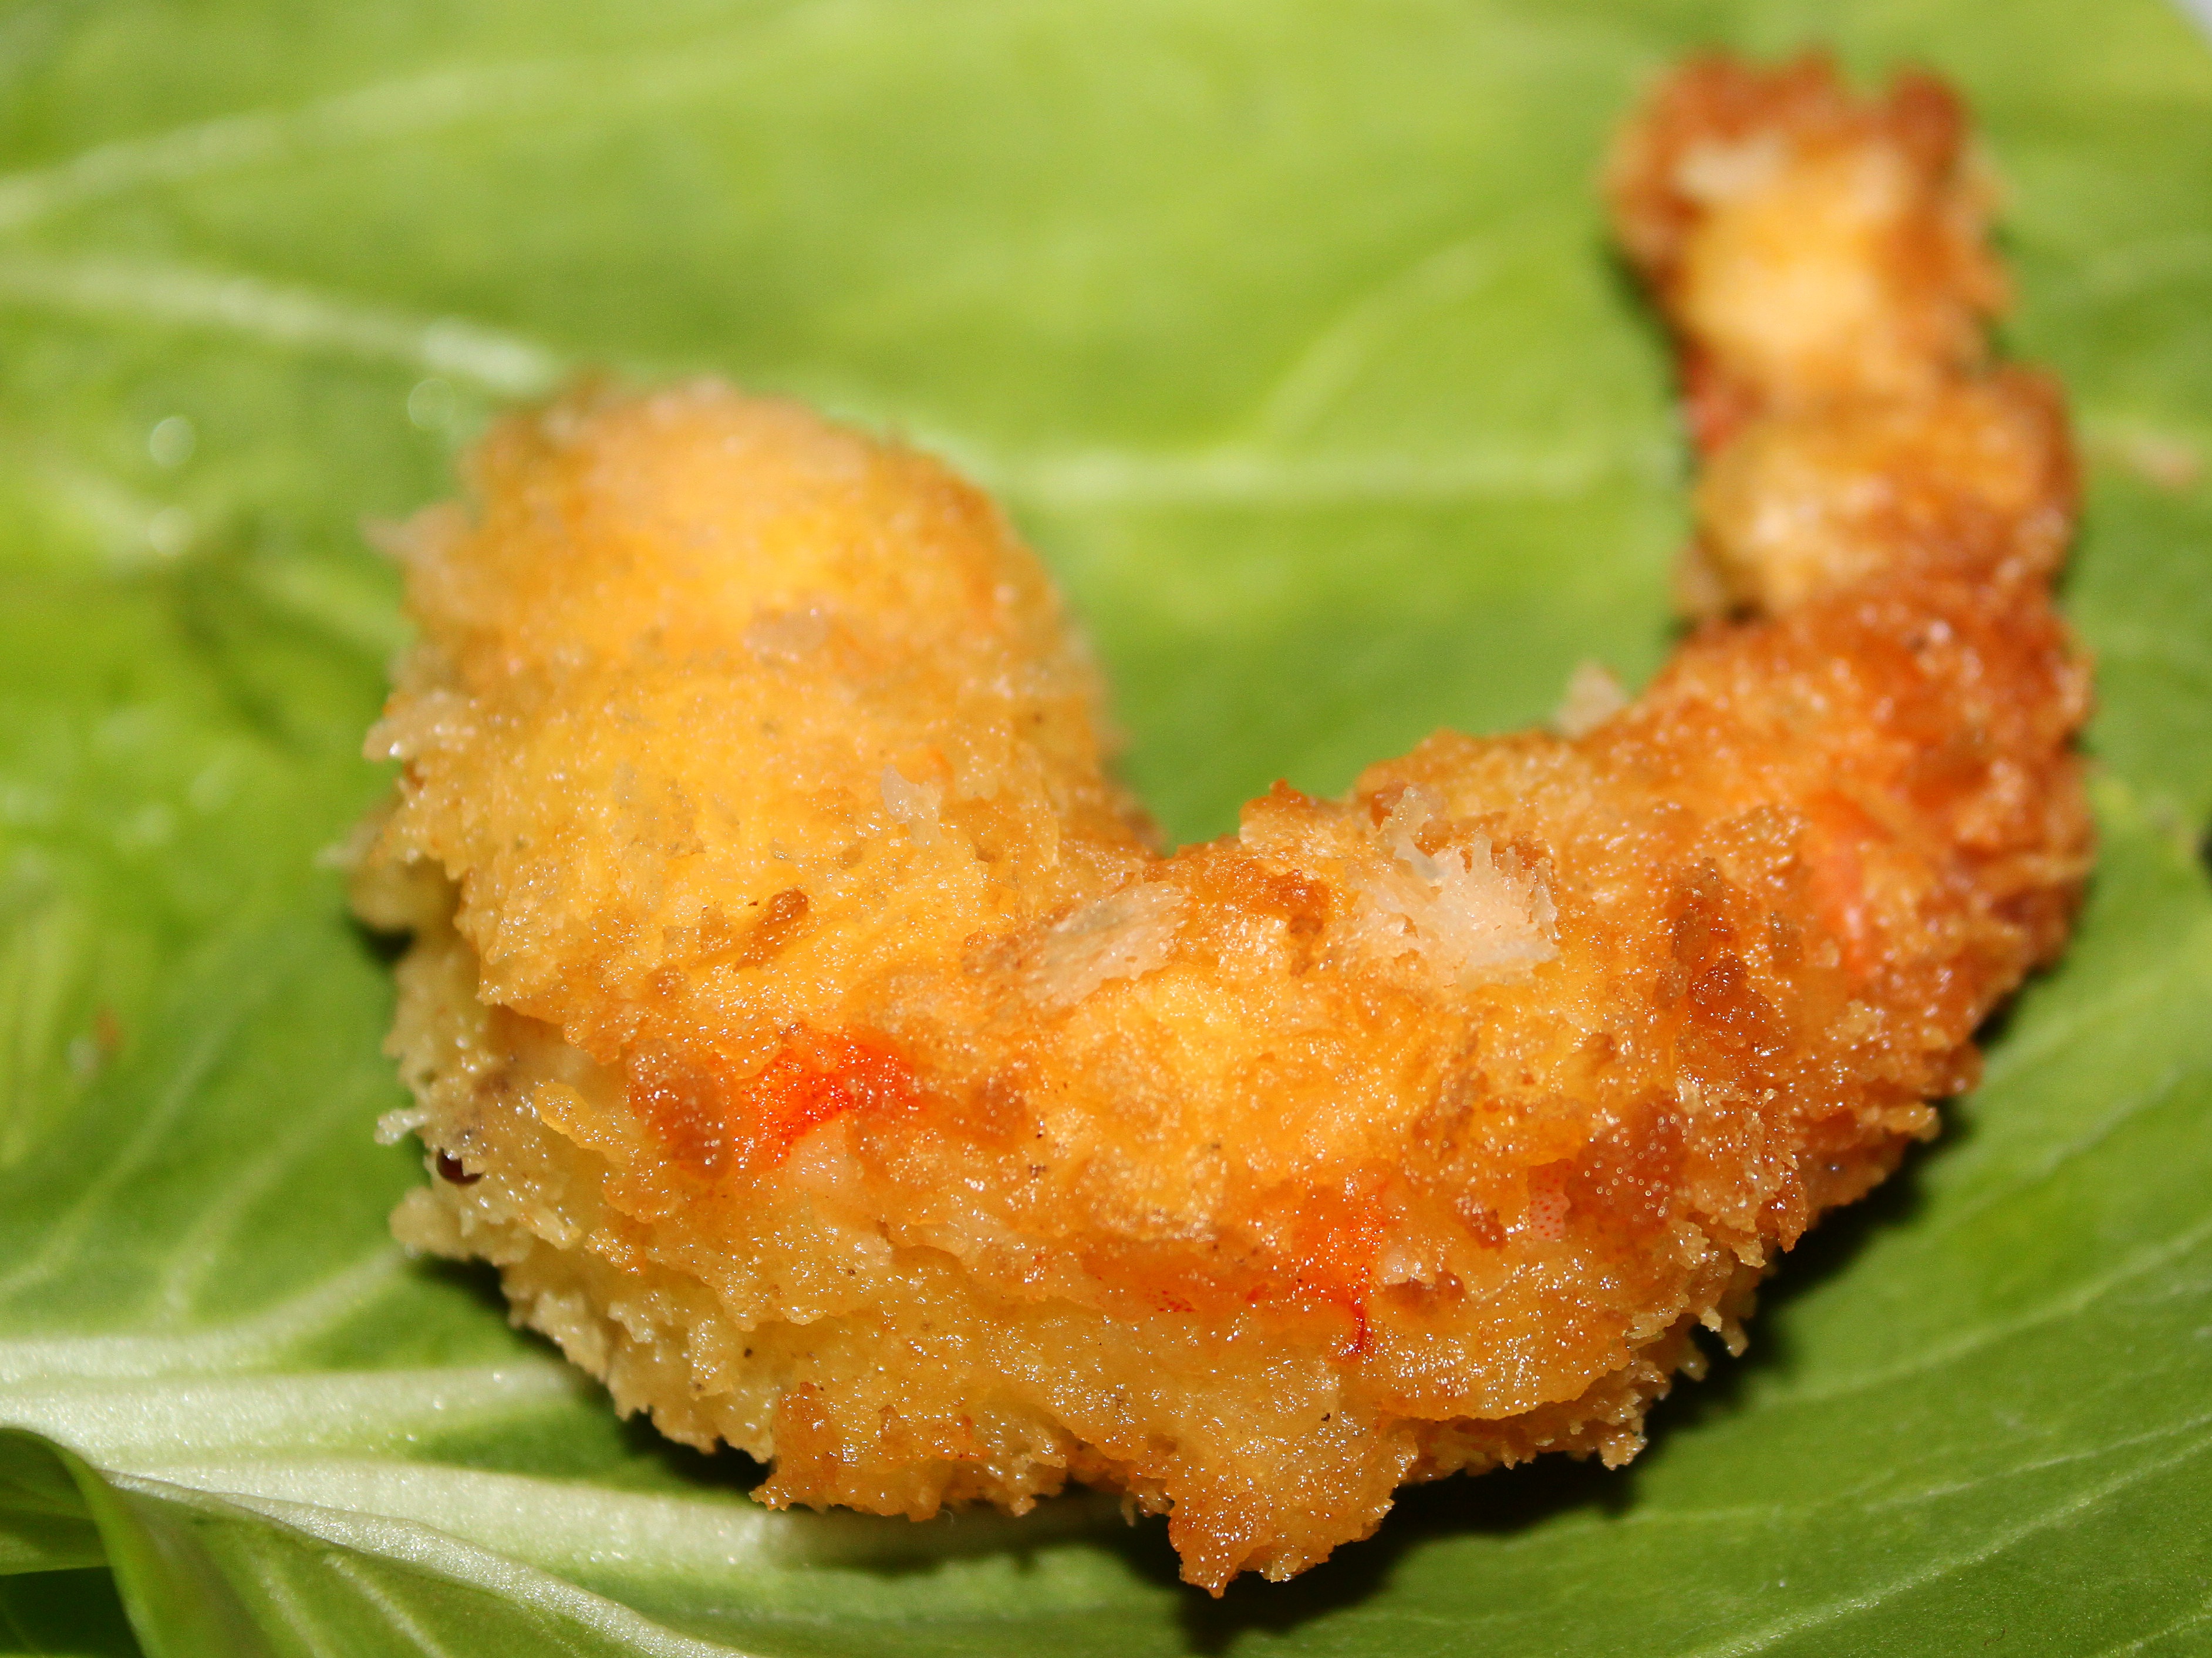
restaurant, dish, meal, food, cooking, produce, seafood, fish, eat, fast food, lunch, cuisine, delicious, homemade, cook, shrimp, asian food, fried, cooked, dinner, tasty, fry, prawn, shrimp fry, fried food, panko, fried prawn, chicken fingers, southeast asian food, caridean shrimp, korokke